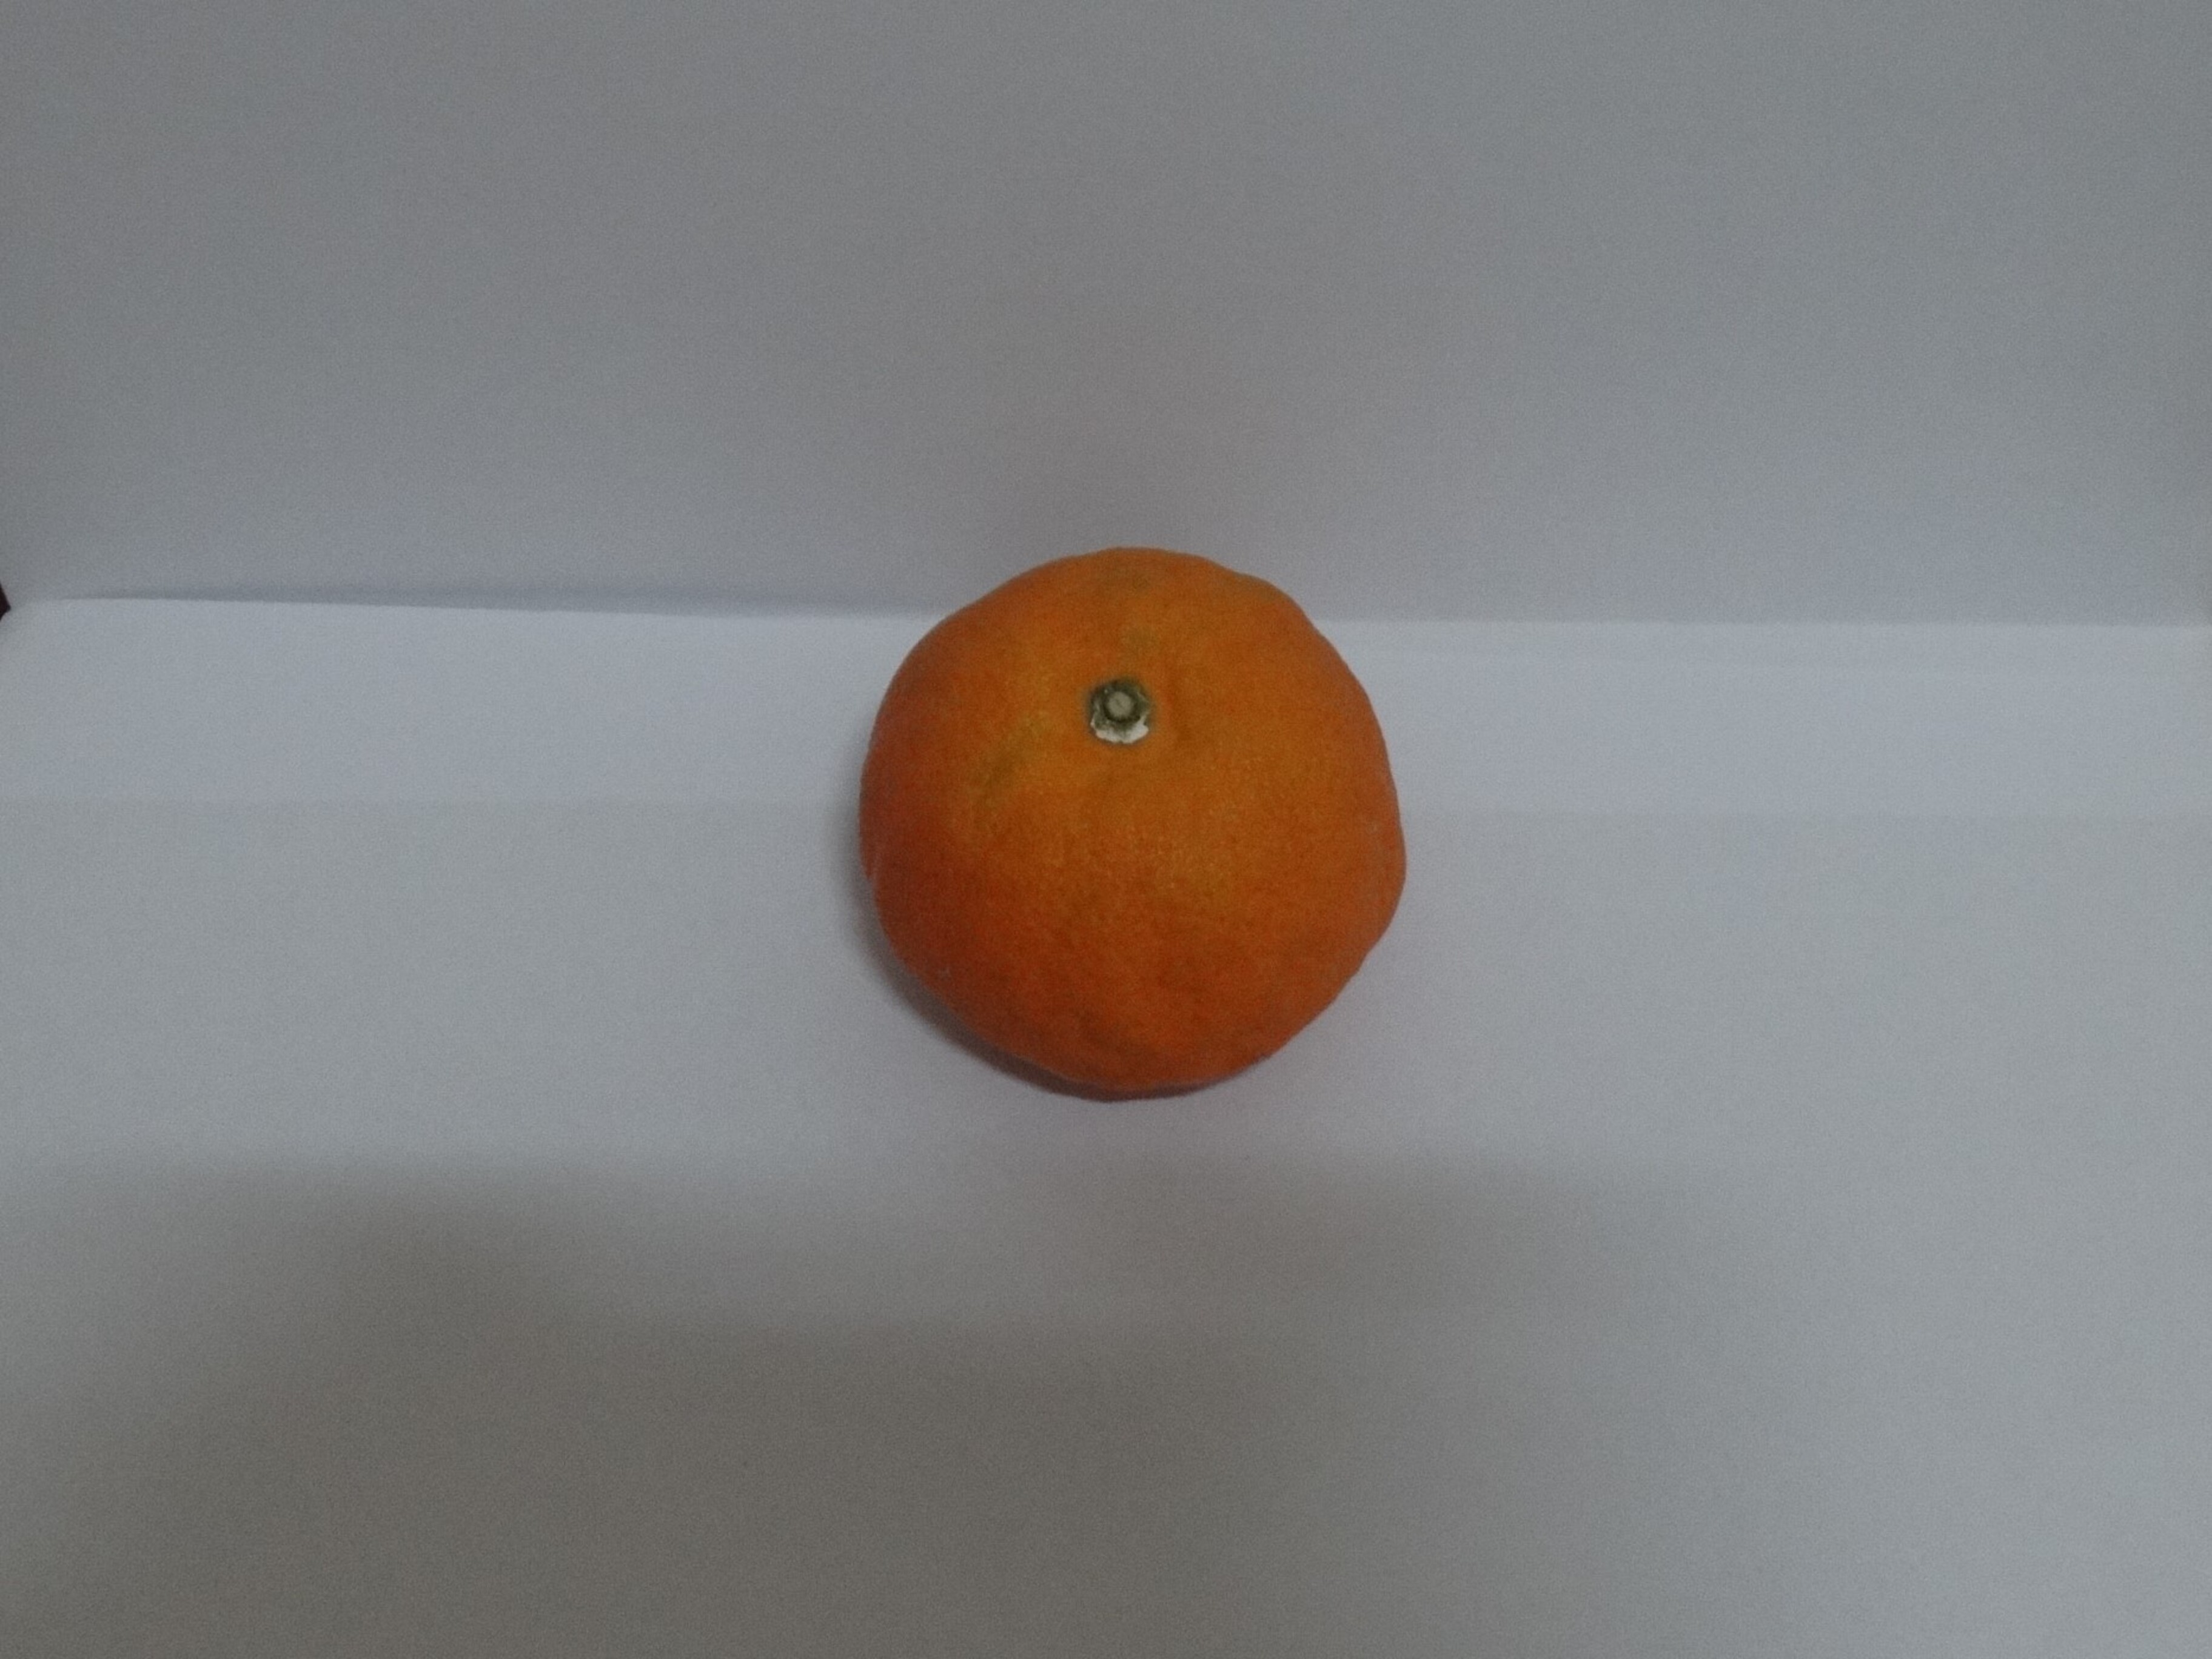
Citrus fruit variety: murcott